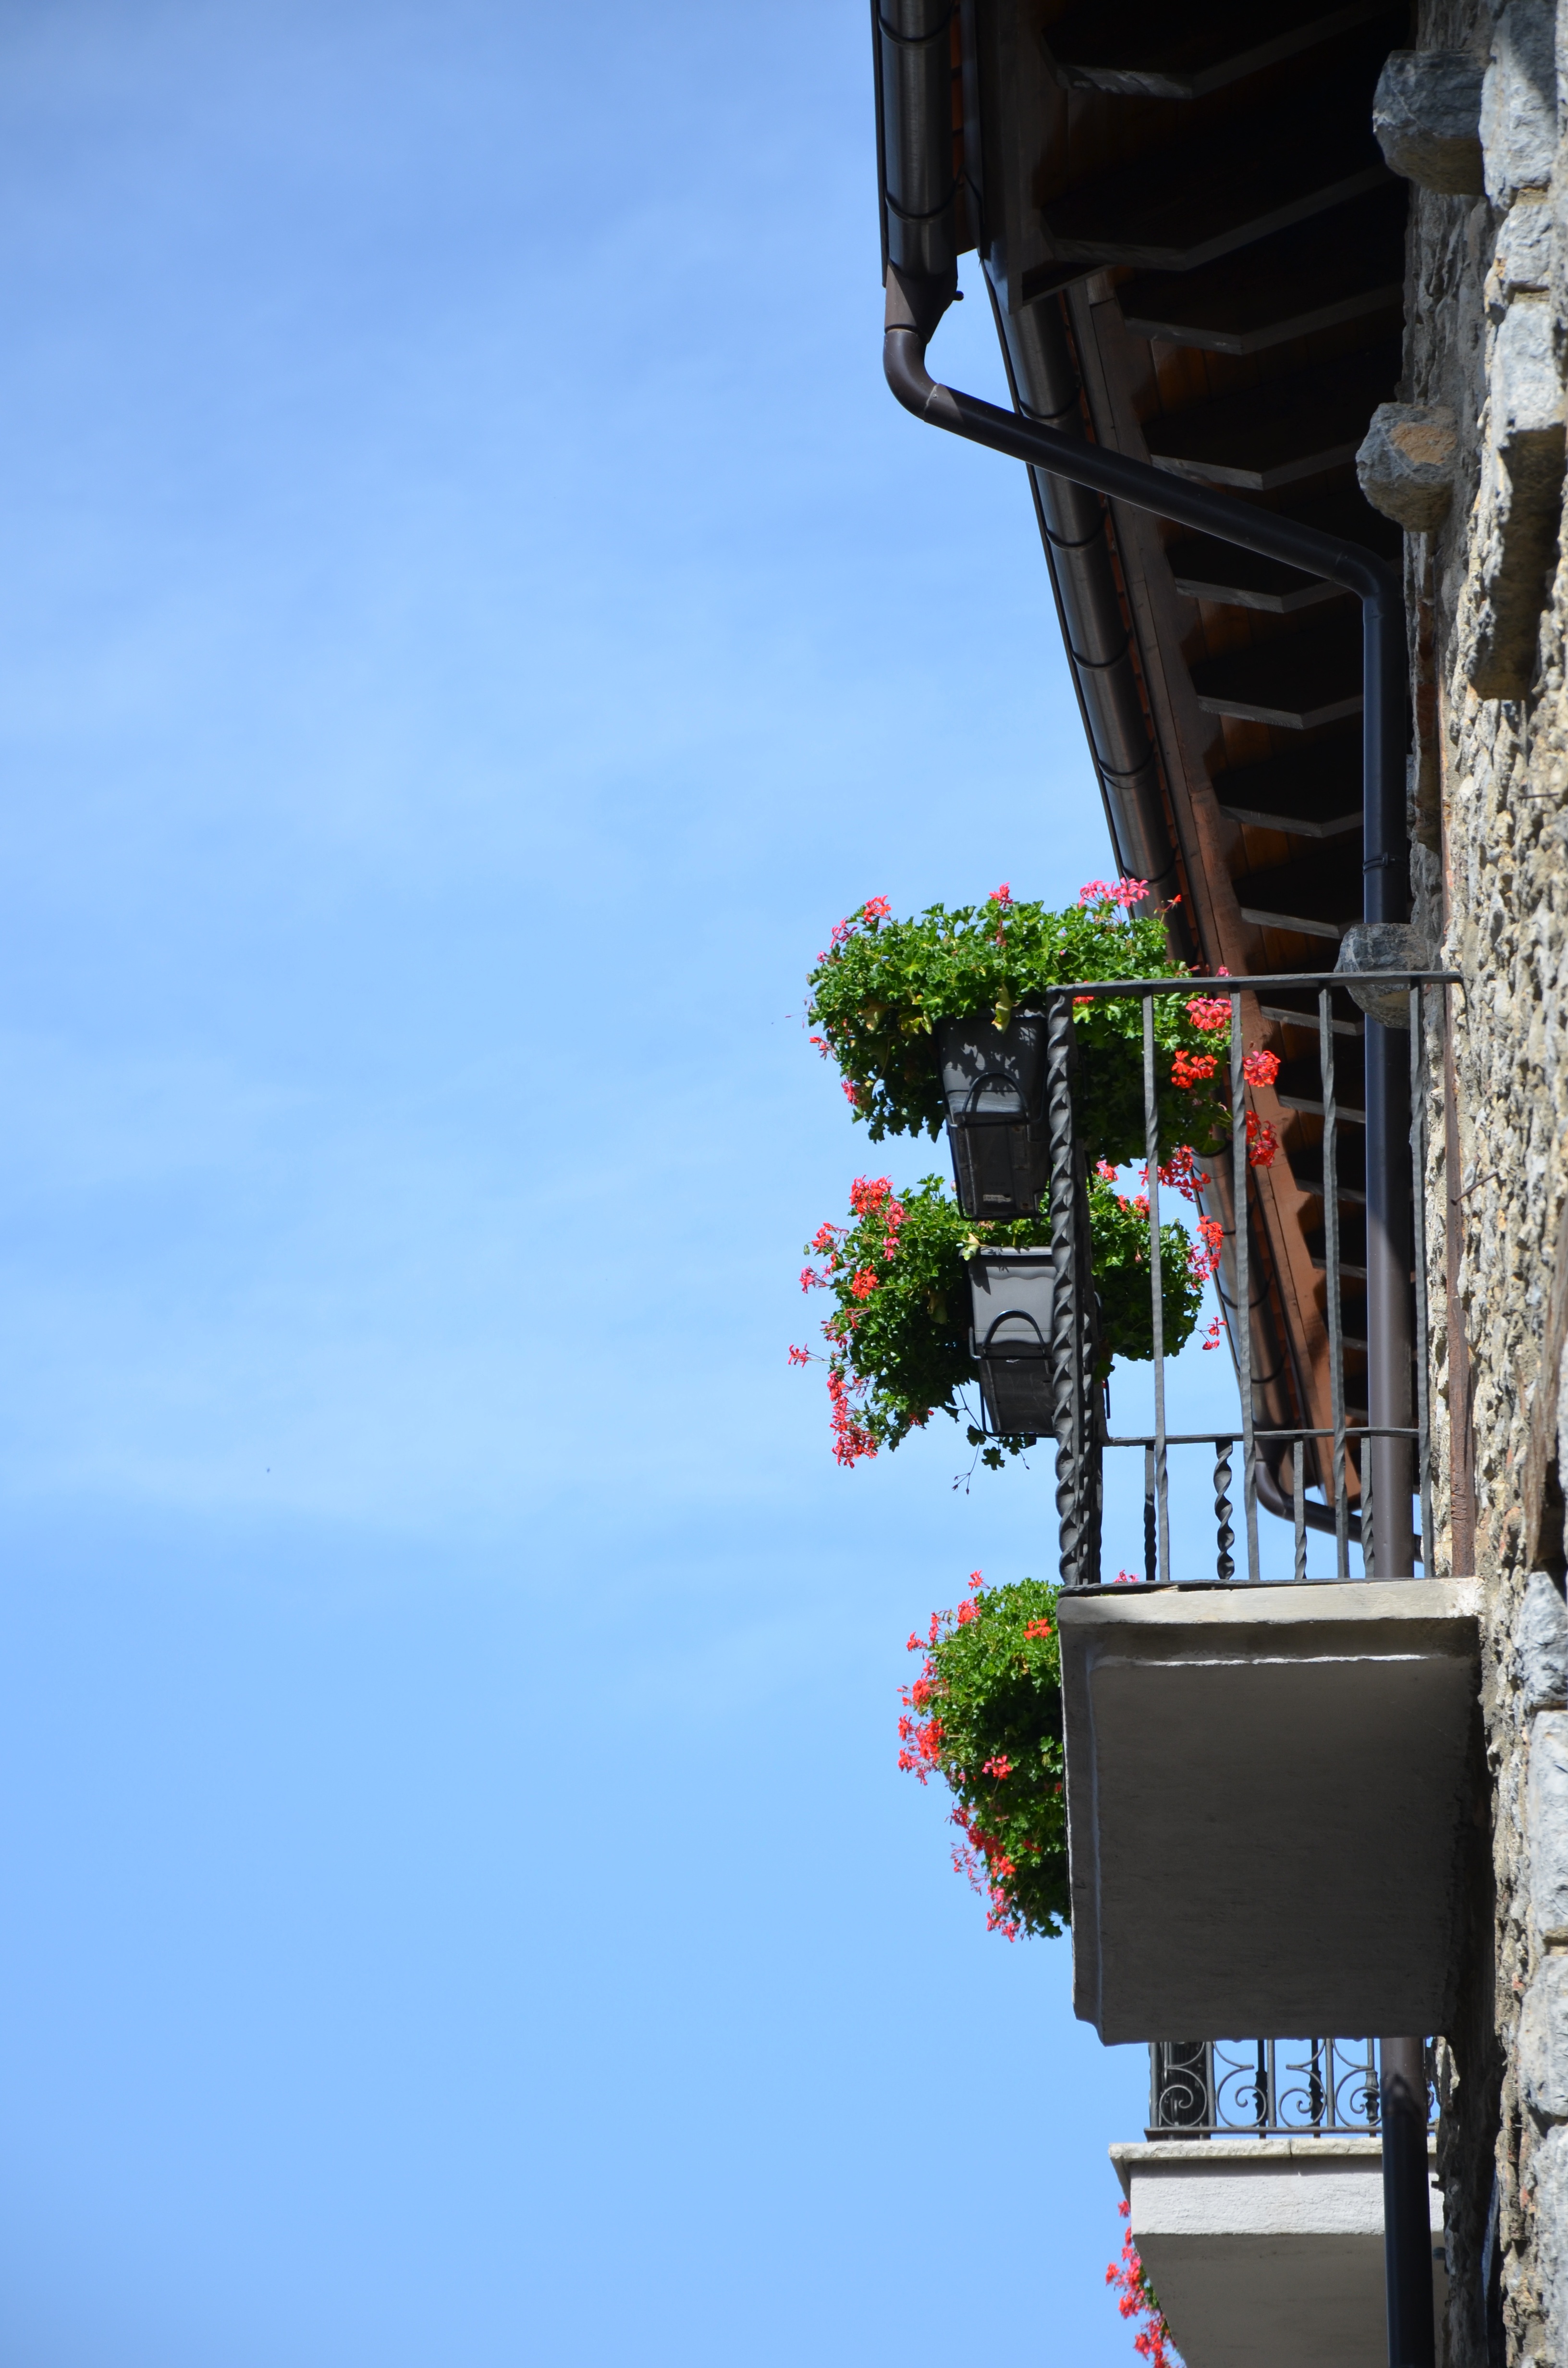
tree, rock, architecture, people, plant, sky, street, house, flower, old, stone, rustic, vacation, balcony, construction, tower, facade, blue, old building, lighting, flowerpot, traditional